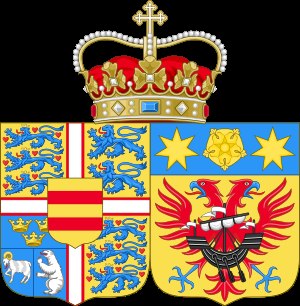
Kronprinsesse Mary / Titler, æresbevisninger og protektioner
Kronprinsesse Marys våbenskjold.
Hendes Kongelige Højhed Kronprinsesse Mary er i sin egenskab af sit ægteskab med Kronprins Frederik Danmarks kronprinsesse og forventes således at blive landets næste dronning. Kronprinsesse Mary er ridder af Elefantordenen.